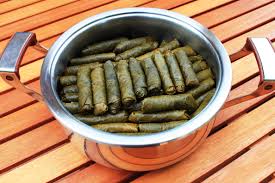
Yemek: yaprak_sarma